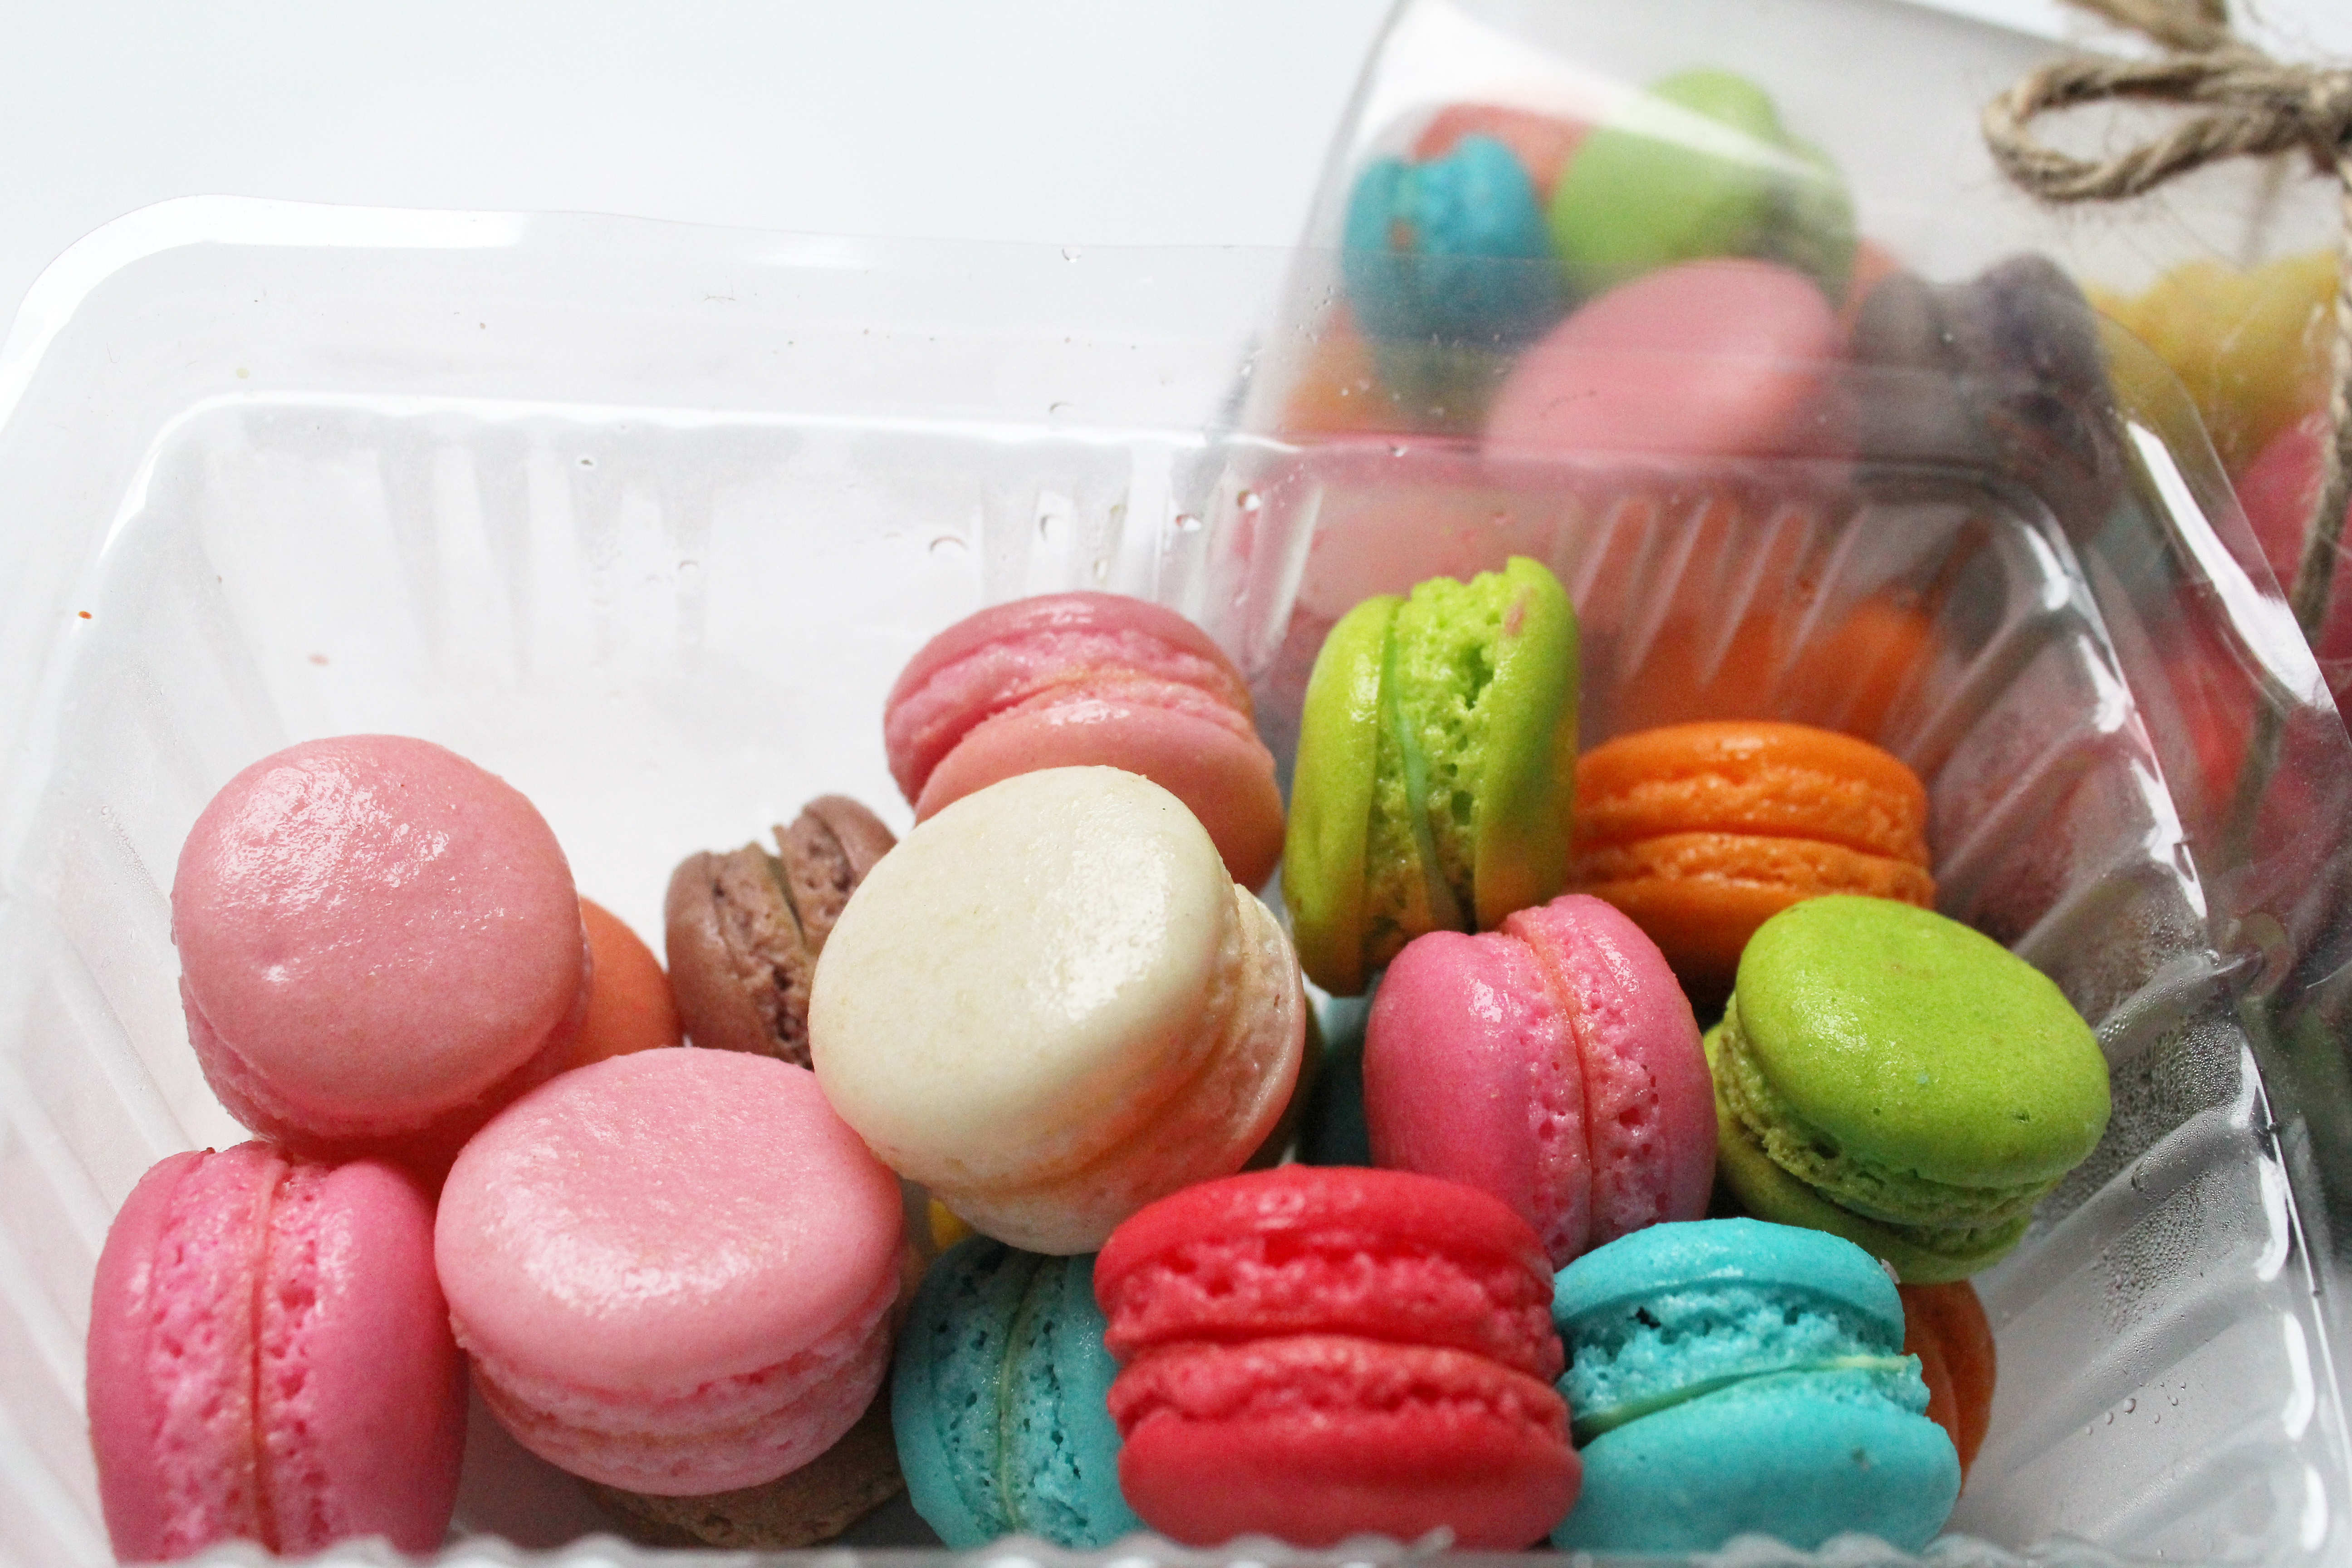
cake, macaroon, food, color, sweetness, food coloring, cuisine, Higashi, dessert, Tteok, comfort food, confectionery, food additive